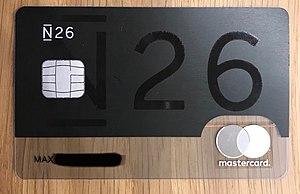
N26 premium debit card
N26 est une banque mobile basée à Berlin en Allemagne. Son activité se concentre sur les comptes courants, les crédits, les livrets ; et N26 se compose de trois offres clients et deux offres business auto-entrepreneurs.